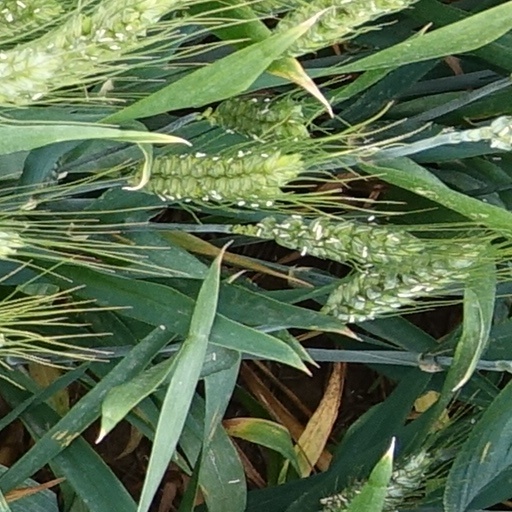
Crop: wheat